Adelina Paschalis-Souvestre

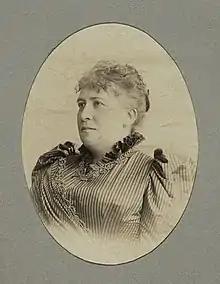

Adelina Paschalis-Souvestre (184723March 1925) was a Polish soprano and music teacher.